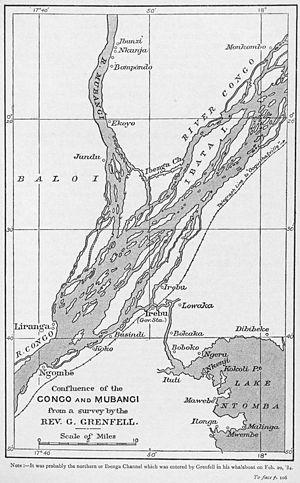
L'Oubangui est une rivière d'Afrique, et un affluent majeur du fleuve Congo en Afrique centrale. Elle s'écoule vers l'ouest, formant la frontière entre la République centrafricaine et la République démocratique du Congo.